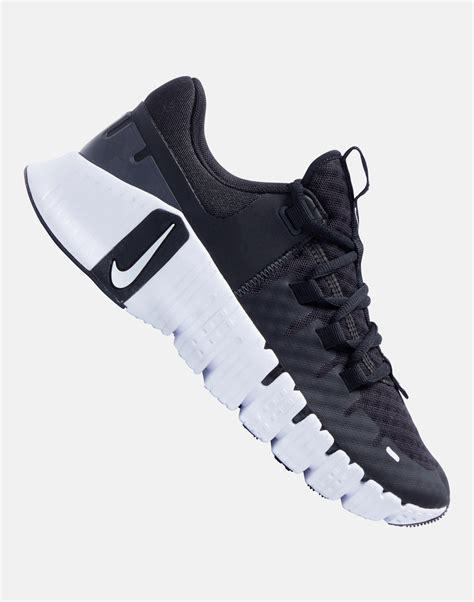
Brand: Nike
Model: Free Metcon 5